A (motor yacht)

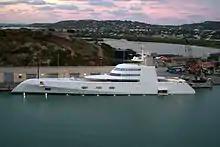
"A" in the harbor of St. John's, Antigua

"A" is powered by two MAN RK280 diesel engines providing approximately , sufficient to give the yacht a maximum speed of . At her cruising speed of she can travel a maximum of in under sixteen days before her fuel tanks are exhausted.